Tropical evergreen forests of India

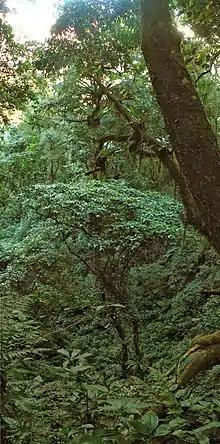
Vertical panorama providing a cross-sectional view of layers of vegetation in the interior of tropical rainforest in Namdapha Tiger Reserve, Arunachal Pradesh, India

The tropical vegetation of north-east India (which includes the states of Assam, Nagaland, Manipur, Mizoram, Tripura and Meghalaya as well as the plain regions of Arunachal Pradesh) typically occurs at elevations up to . It embraces evergreen and semi-evergreen forests, moist deciduous monsoon forests, riparian forests, swamps and grasslands. Evergreen forests are found in the Assam Valley, the foothills of the eastern Himalayas and the lower parts of the Naga Hills, Meghalaya, Mizoram and Manipur, where the rain fall exceeds per annum. In the Assam Valley the giant Hollong "(Dipterocarpus macrocarpus)" and "Shorea assamica" occur singly, occasionally attaining a girth of up to and a height of up to . The monsoon forests are mainly moist sal "(Shorea robusta)" forests, which occur widely in this region.